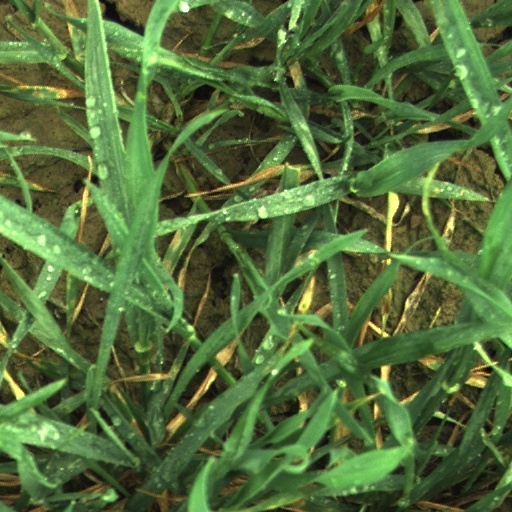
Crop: wheat